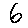
Label: 6